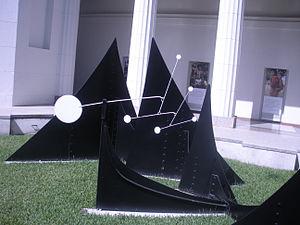
Le musée des Beaux-Arts de Caracas a été fondé à Caracas, au Venezuela, en 1917 et a été inauguré le 19 octobre 1919. Il est consacré aux œuvres d'artistes latino-américains européens et nord-américains, à l'art égyptien et à la céramique chinoise. C'est le musée d'arts plastiques le plus vieux et l'un des plus importants du pays.